Henry S. Dennison

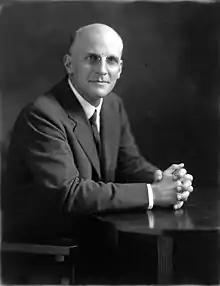
Portrait of Henry S. Dennison, c. 1928

Henry Sturgis Dennison (March 4, 1877 – February 29, 1952) was an American progressive business man, president and owner of Dennison Manufacturing Co. Paper Box Factory, economic analyst, and organizational theorist. He was president of the Taylor Society from 1919 to 1921, and recipient of the Henry Laurence Gantt Medal in 1932.